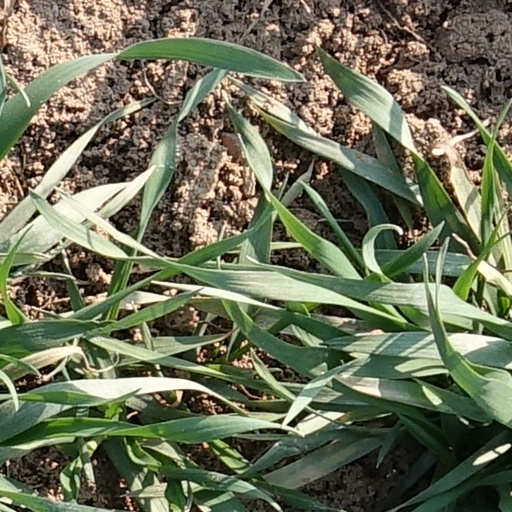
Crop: wheat